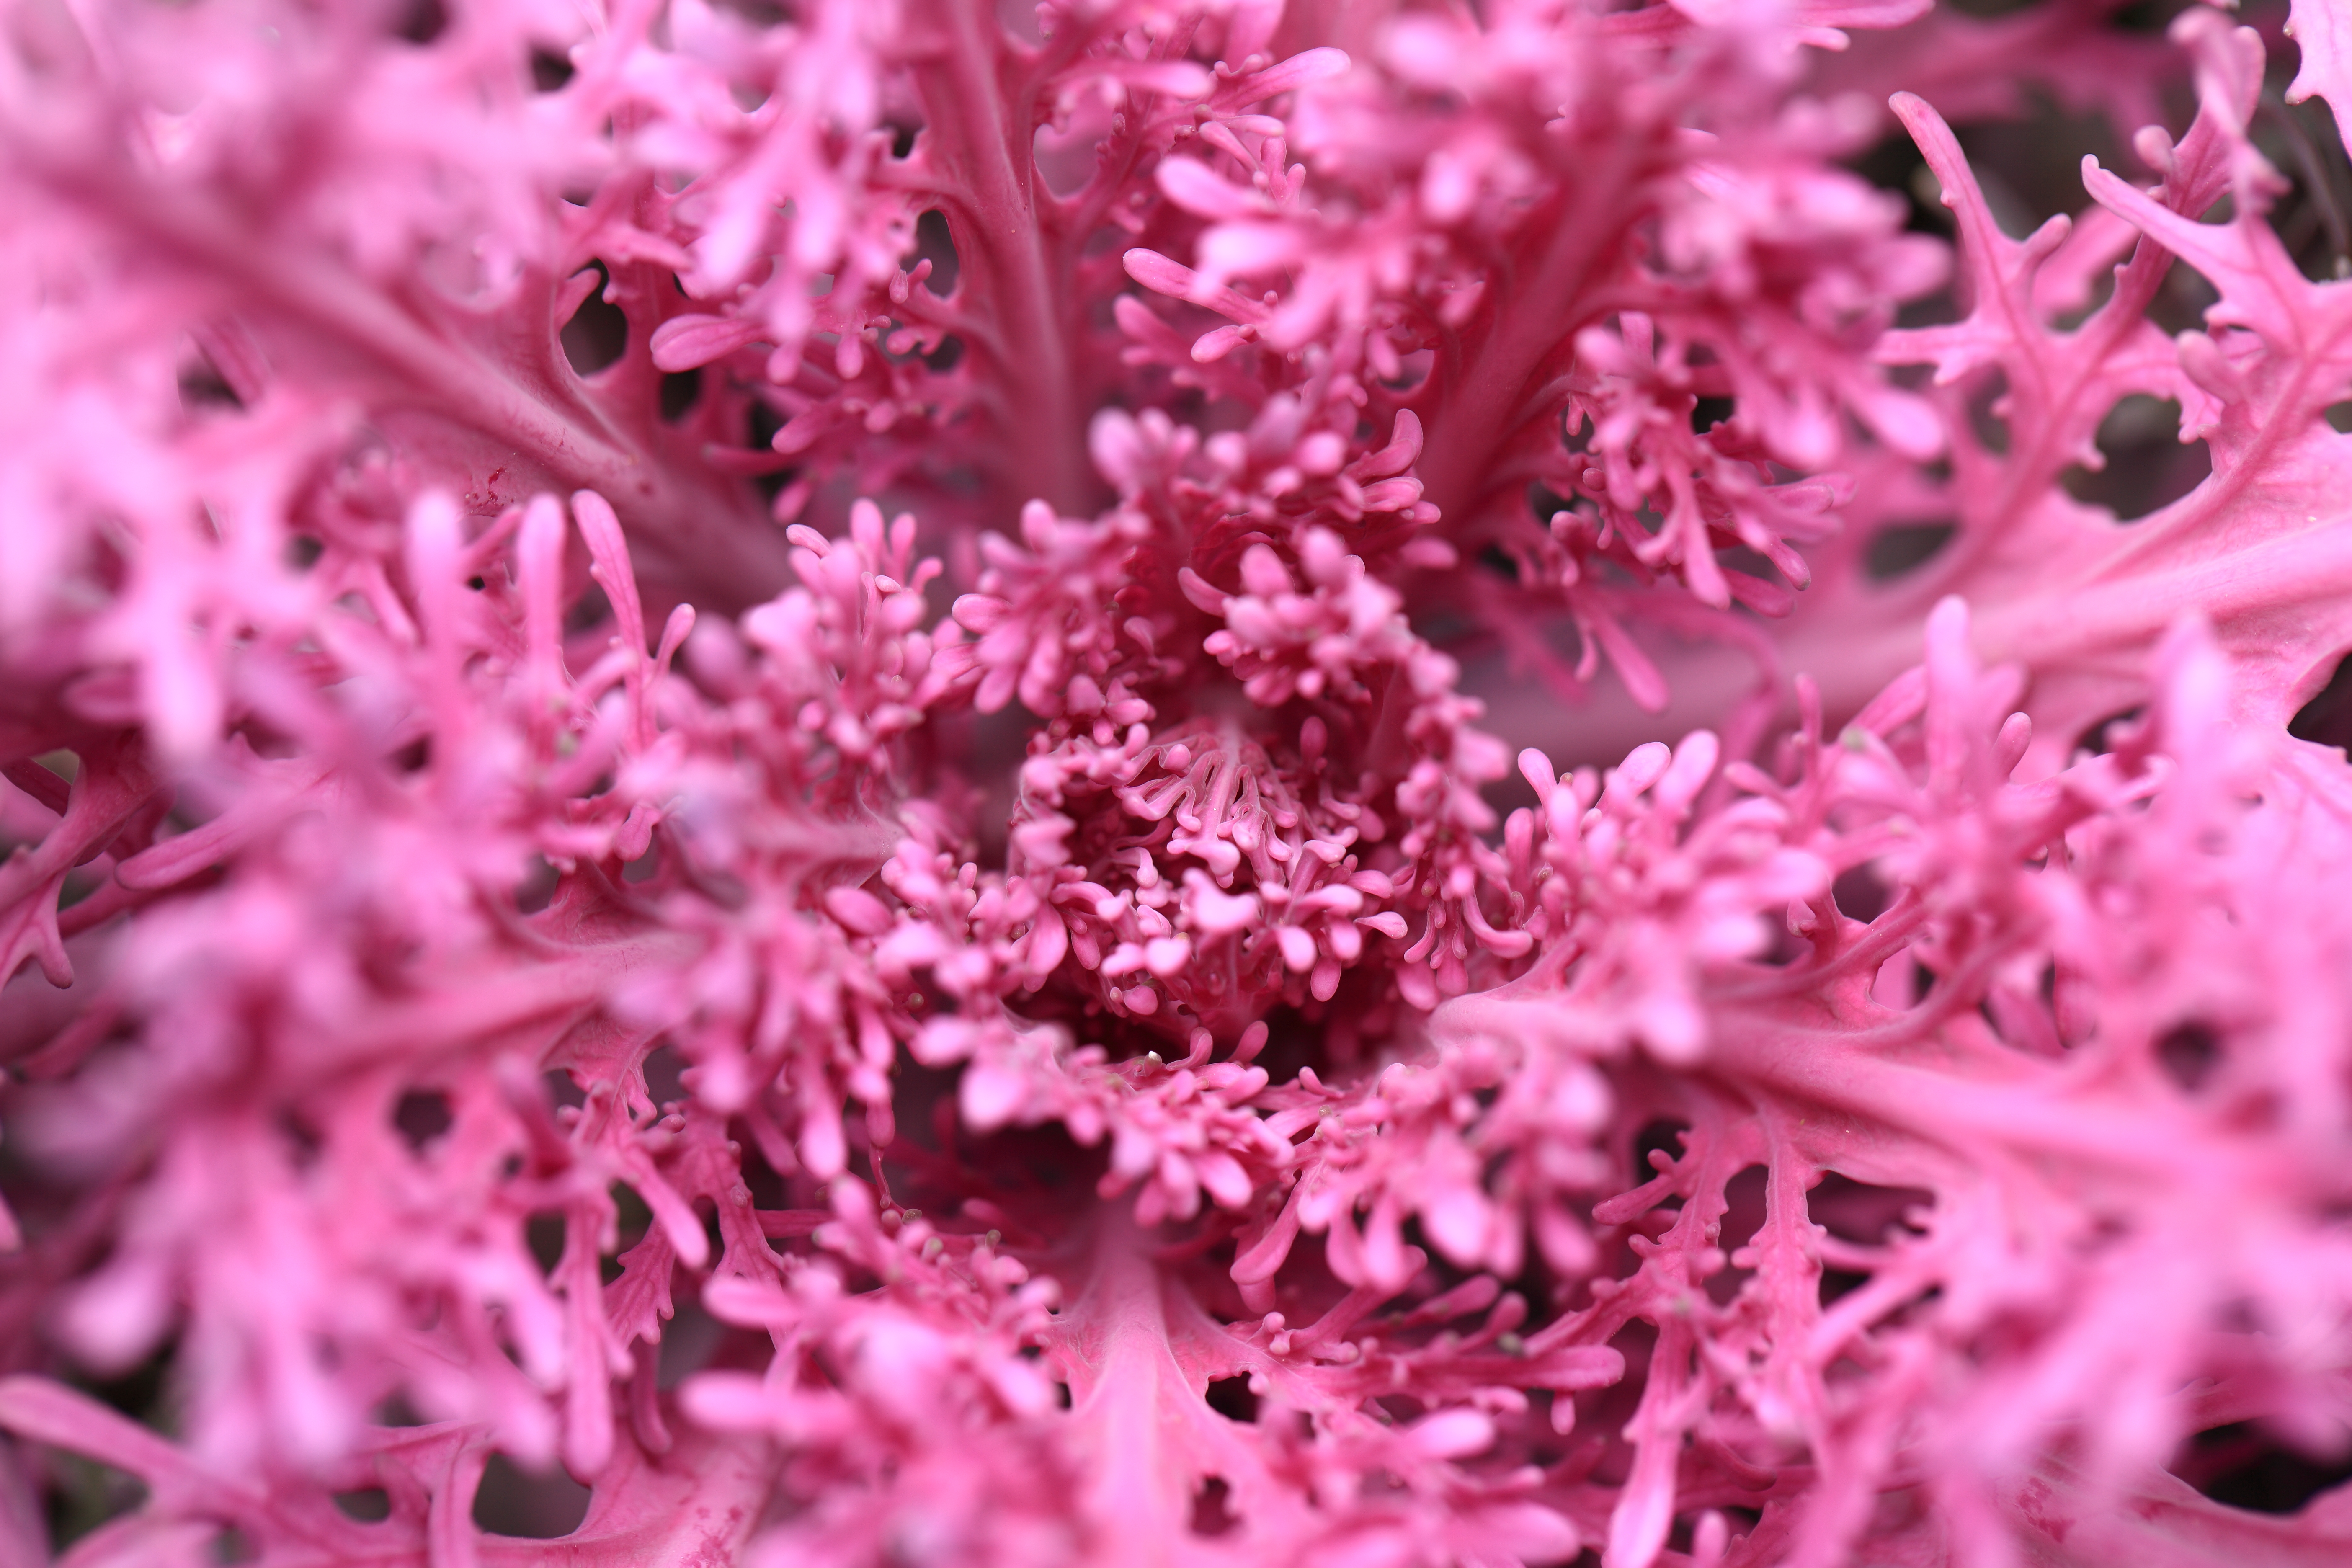
plant, leaf, flower, pattern, high, produce, pink, flora, coral, invertebrate, background, shrub, wallpaper, 5d, hires, markii, hi, res, resolution, chibaken, chibashi, macro photography, marine invertebrates